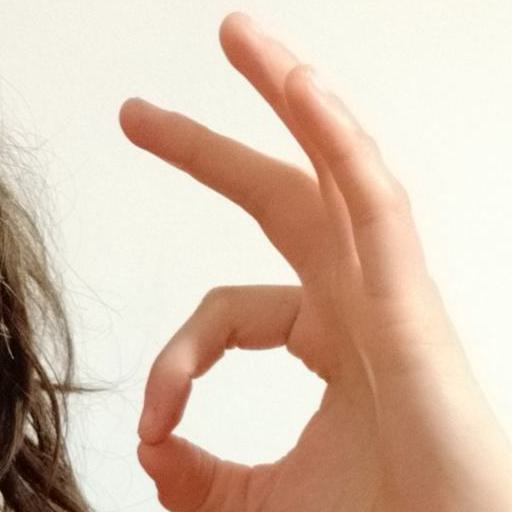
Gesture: ok